WWF SmackDown! Just Bring It

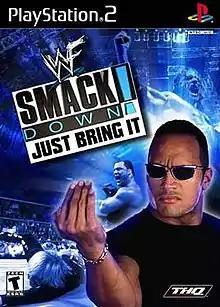
NTSC cover art featuring Spike Dudley, Kurt Angle, The Rock, and Triple H.

WWF SmackDown! Just Bring It, known in Japan as , is a professional wrestling video game developed by Yuke's, and published by THQ for PlayStation 2, and was released in November 2001. It is the third game in the "WWF SmackDown!" series, based on the World Wrestling Federation (WWF. now WWE) professional wrestling promotion, the sequel to "", the first game in the series to be released on the PlayStation 2 console, and the last game in the series to be released under the "WWF" name.